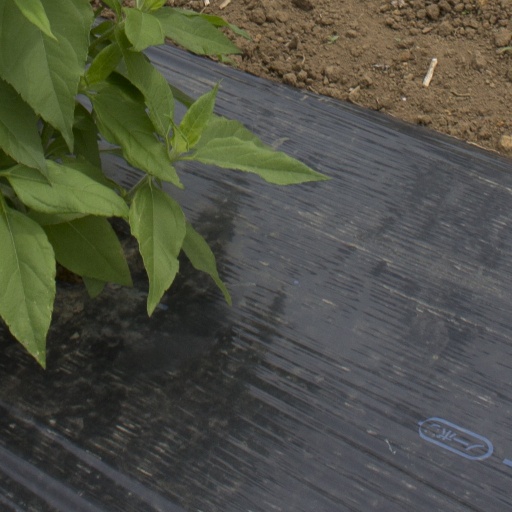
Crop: Jerusalem artichoke